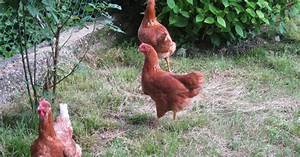
Label: gallina